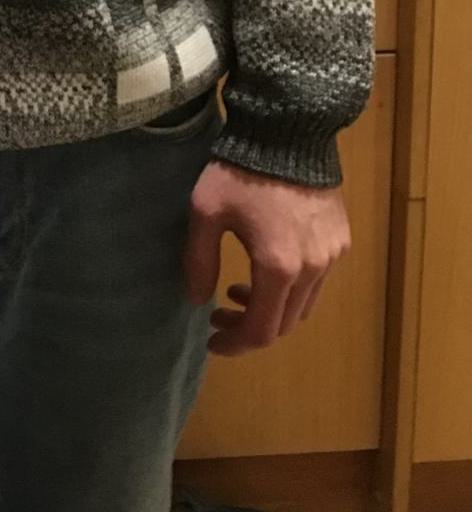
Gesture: no_gesture